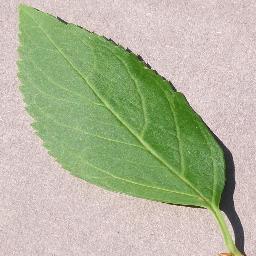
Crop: cherry
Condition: (including_sour)_healthy